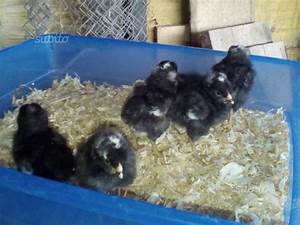
Label: gallina